History of rail transport in Namibia

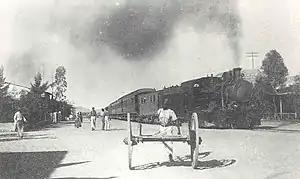
Karibib Railway Station, ca. 1920

The history of rail transport in Namibia began with a small mining rail line at Cape Cross in 1895. The first major railway project was started in 1897 when the German Colonial Authority built the gauge "Staatsbahn" (State Railway) from Swakopmund to Windhoek. By 1902 the line was completed.